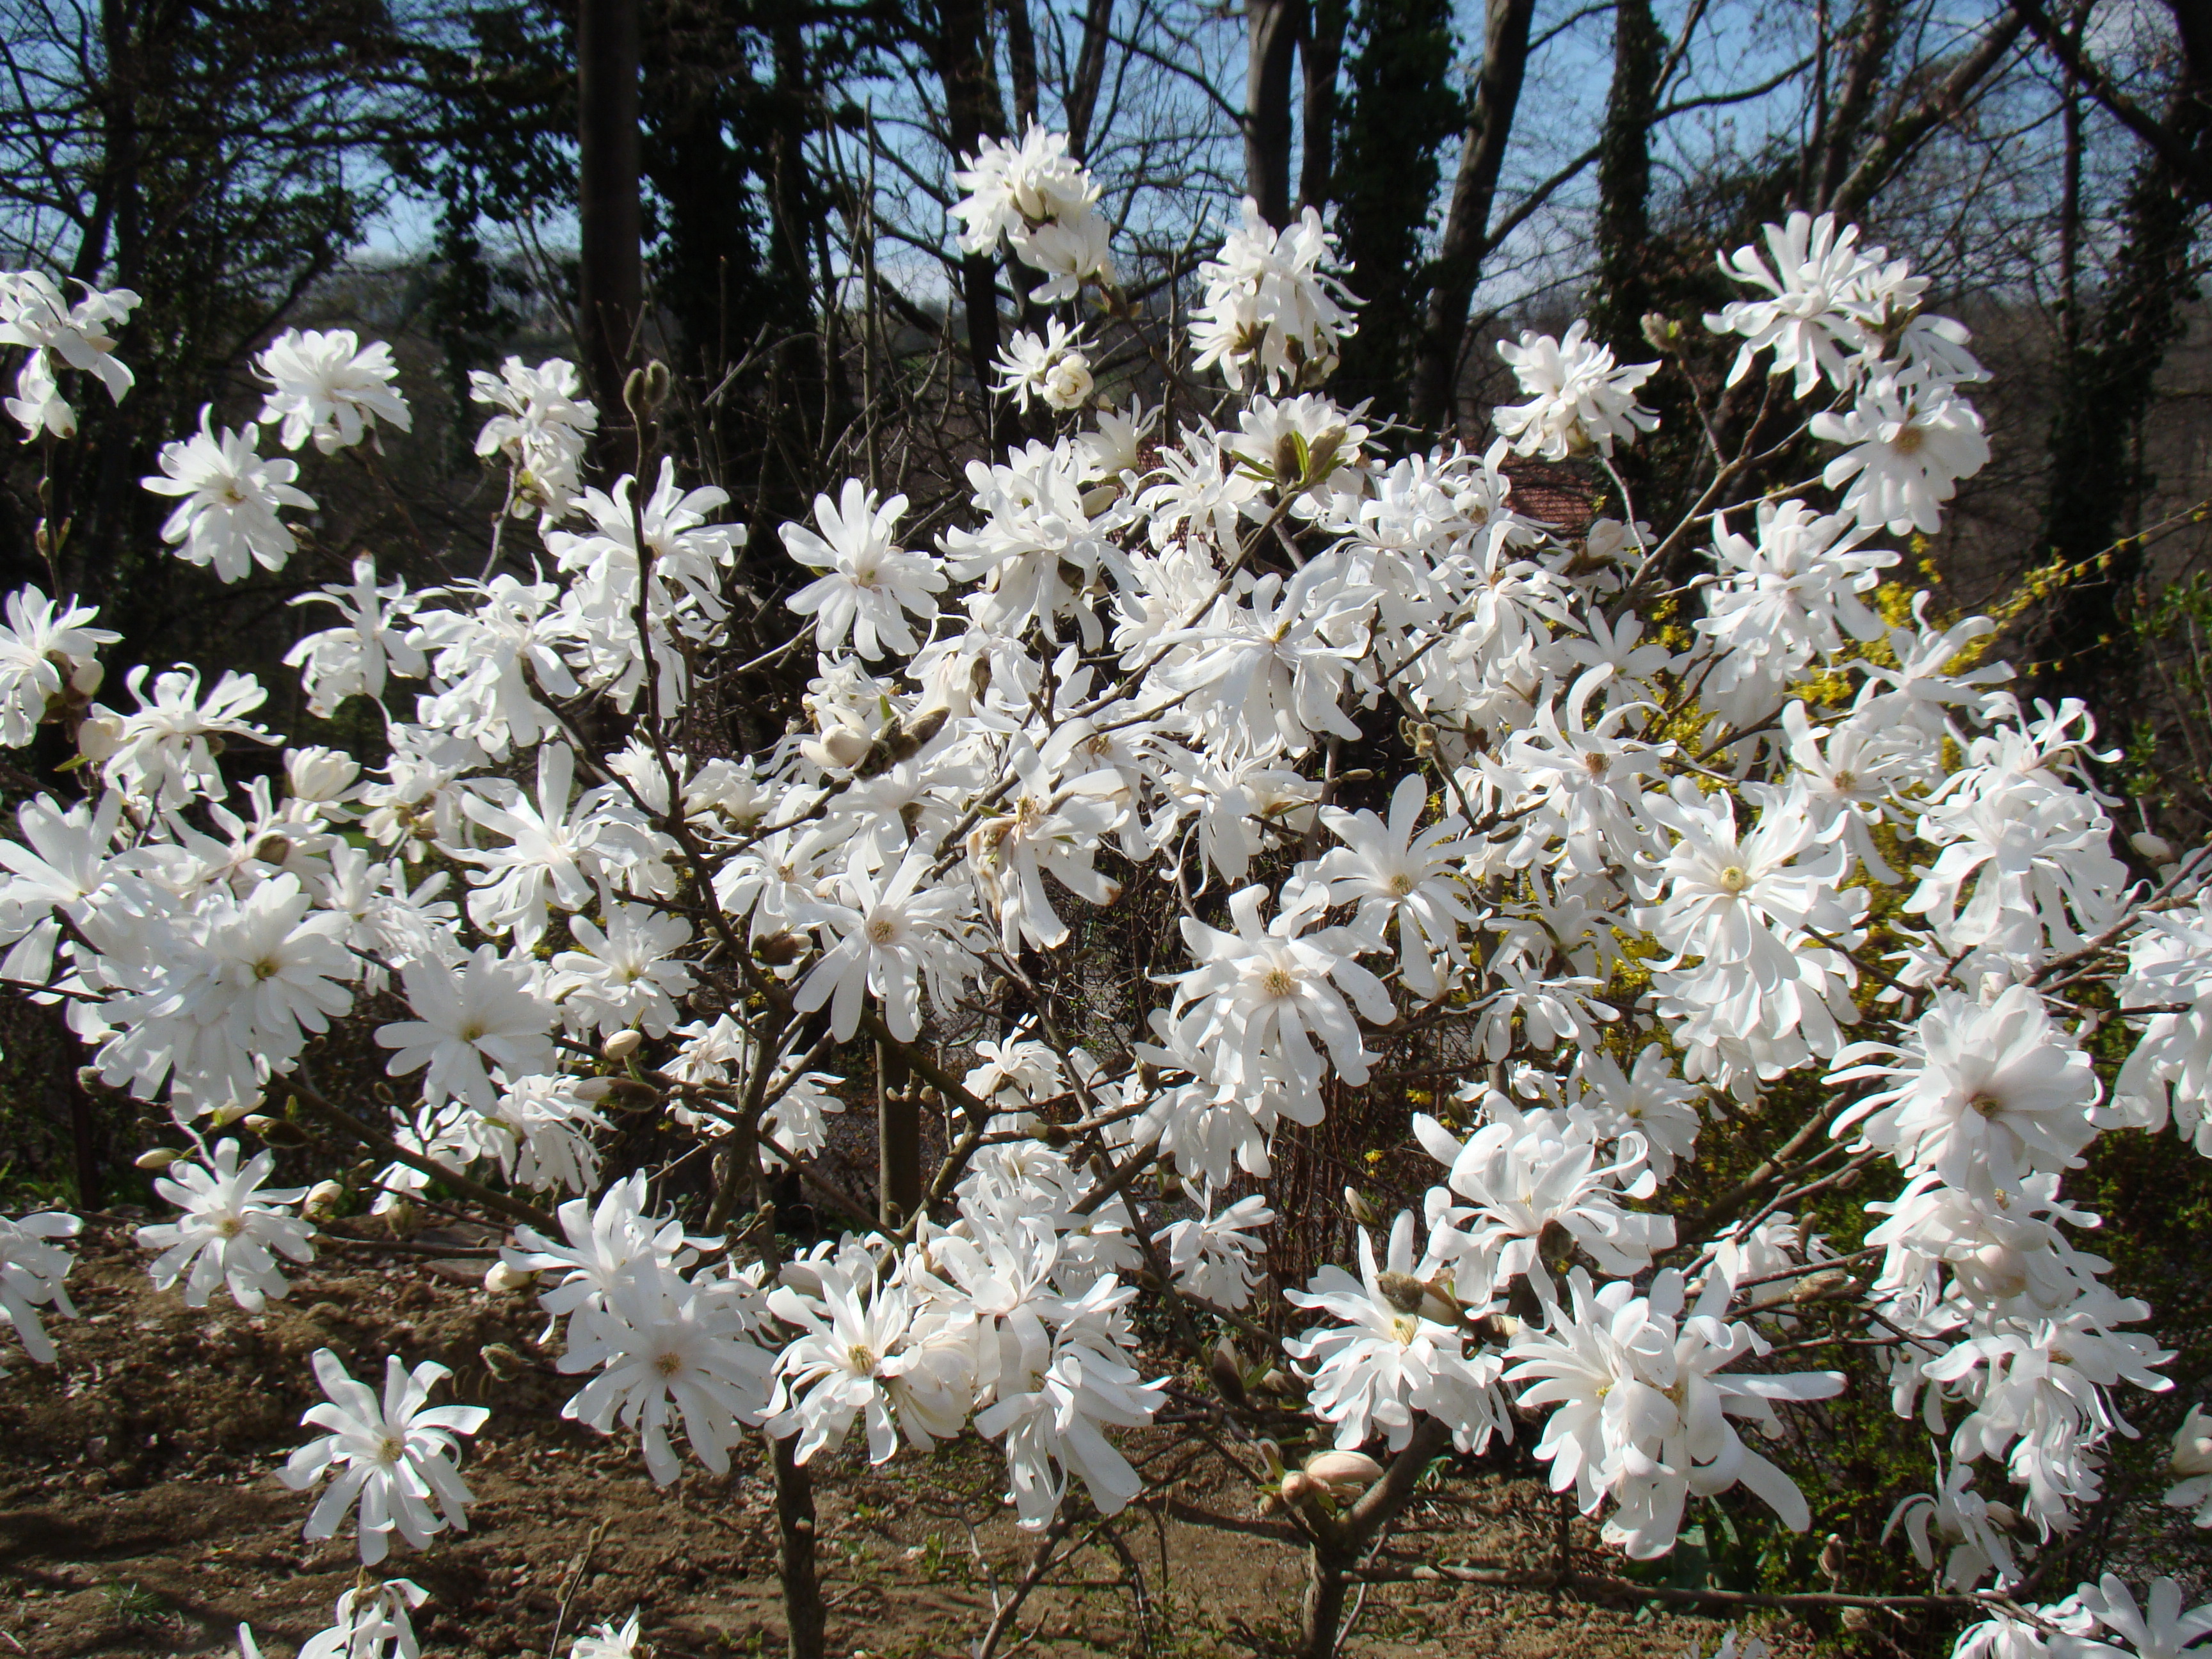
flower, plant, flowering plant, flora, shrub, spring, tree, subshrub, shadbush, magnolia family, branch, rhododendron, magnolia